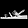
Label: Sandal